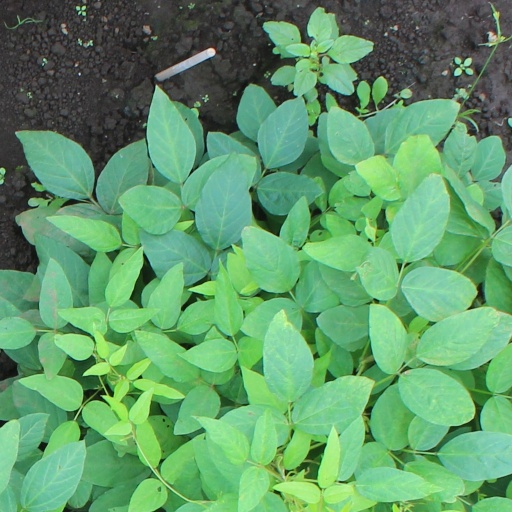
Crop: soybean